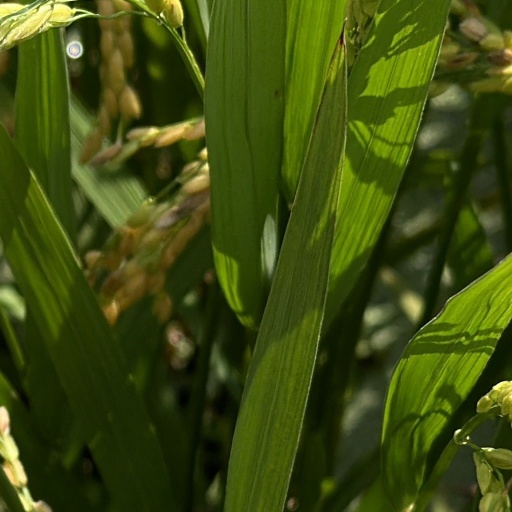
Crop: rice